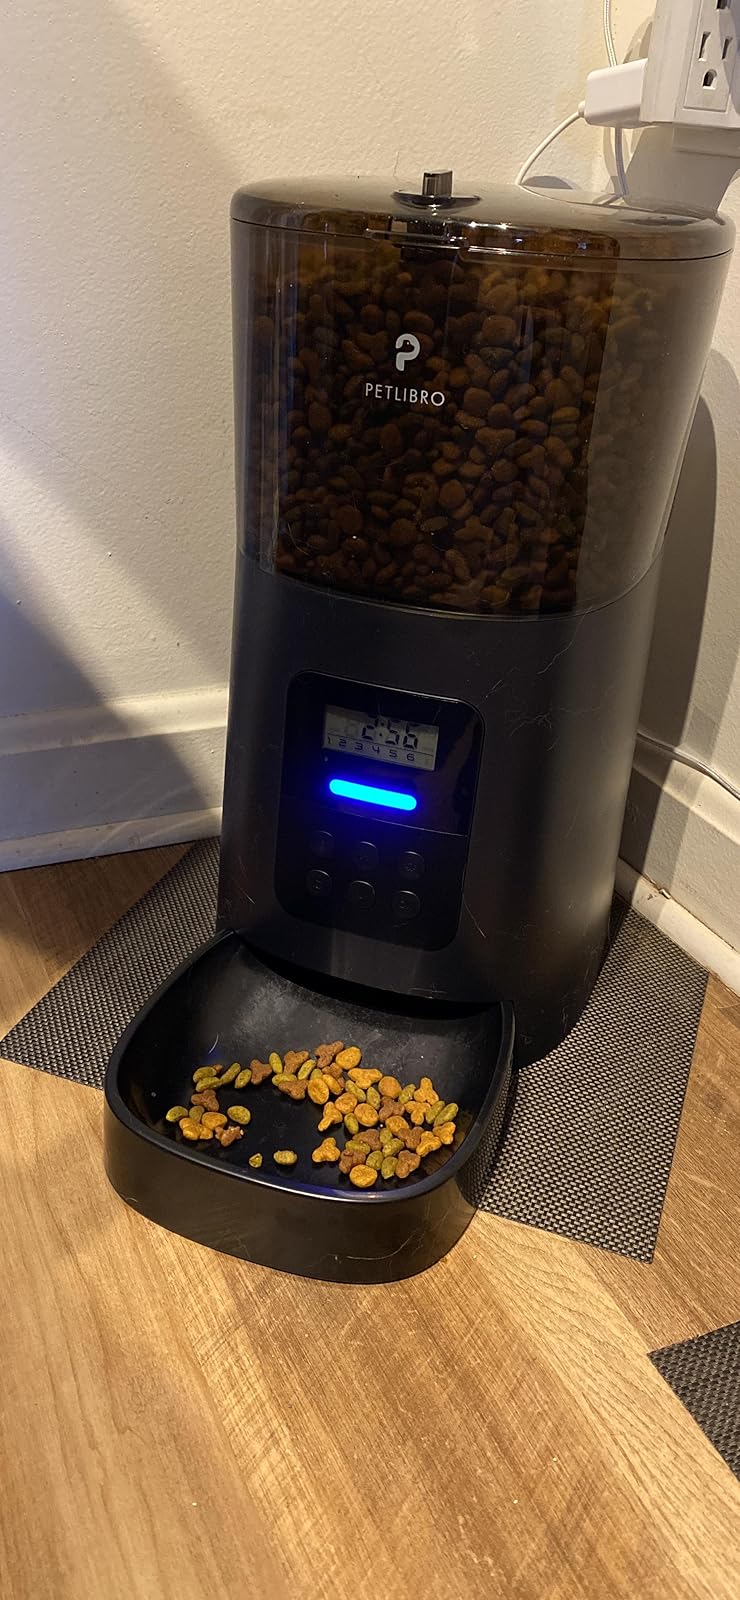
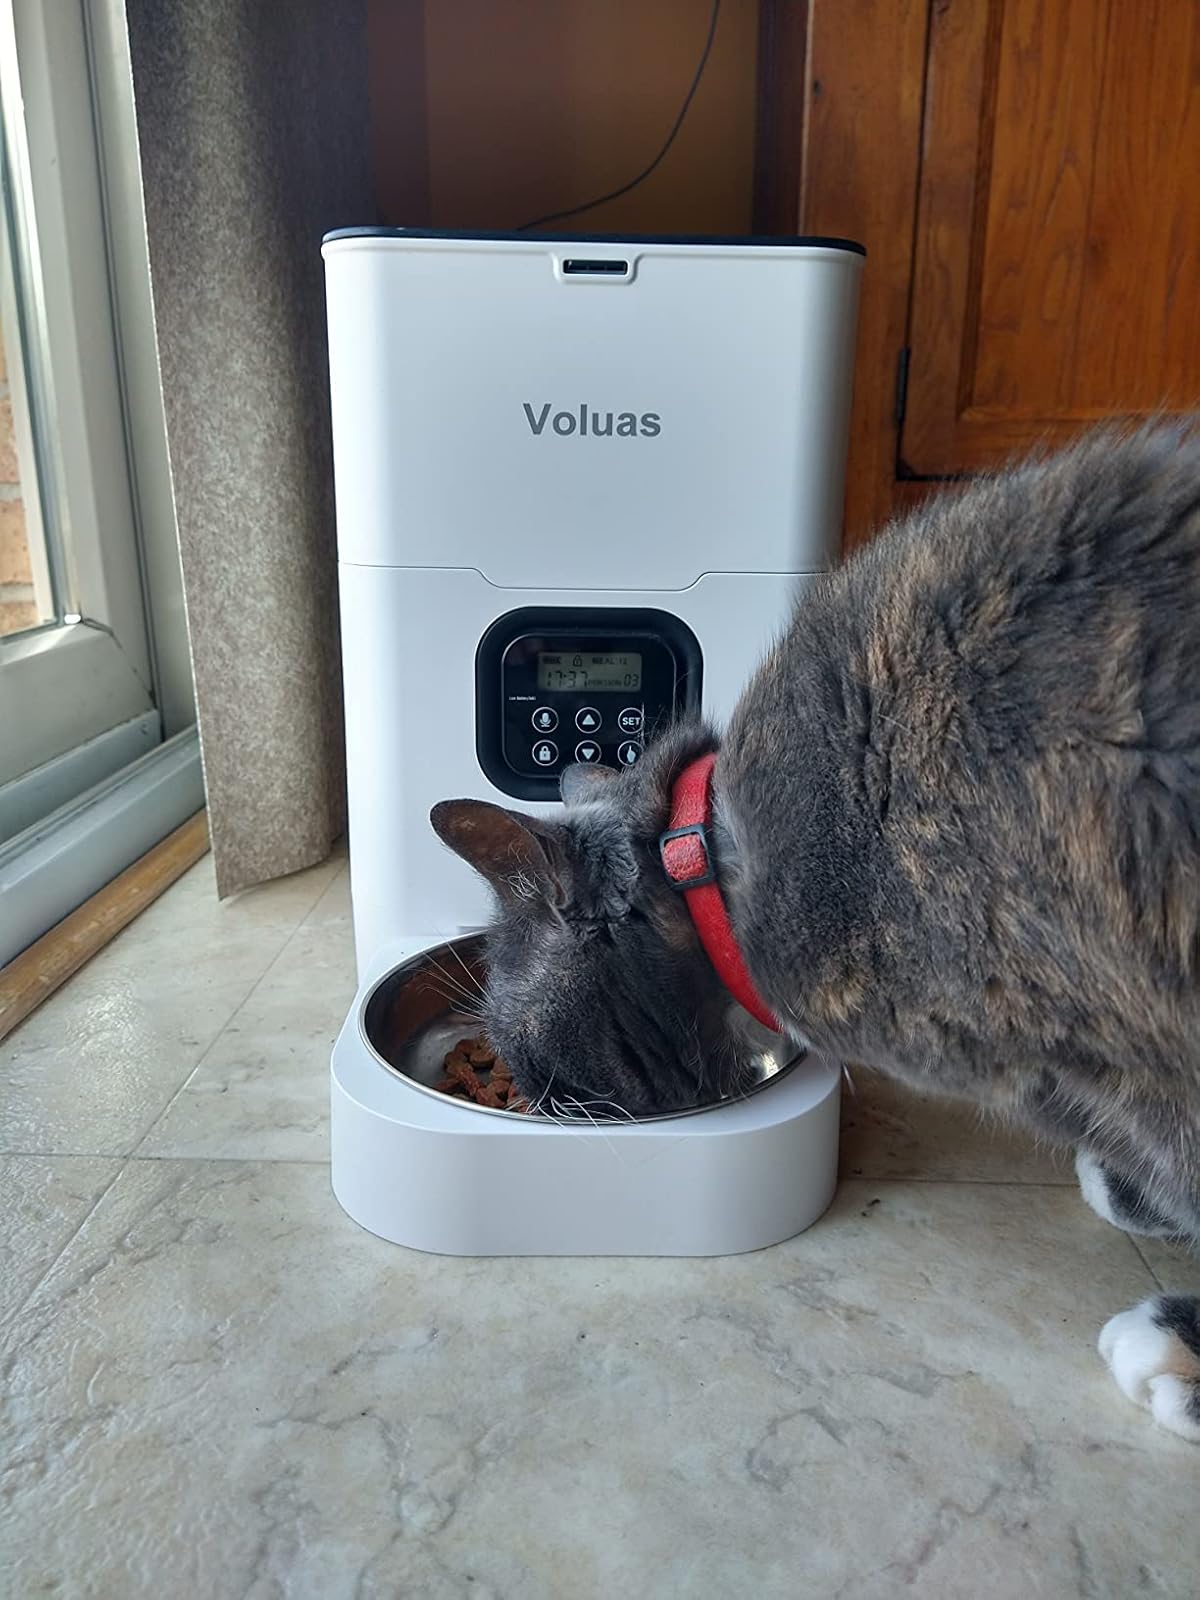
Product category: items_feeder
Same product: no